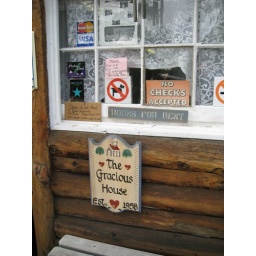
The signs at the Gracious House, on the Denali Highway in Alaska. Note the charge for taking toilet paper from the restrooms.